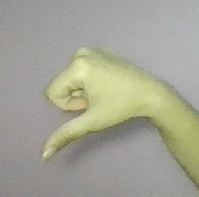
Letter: waw